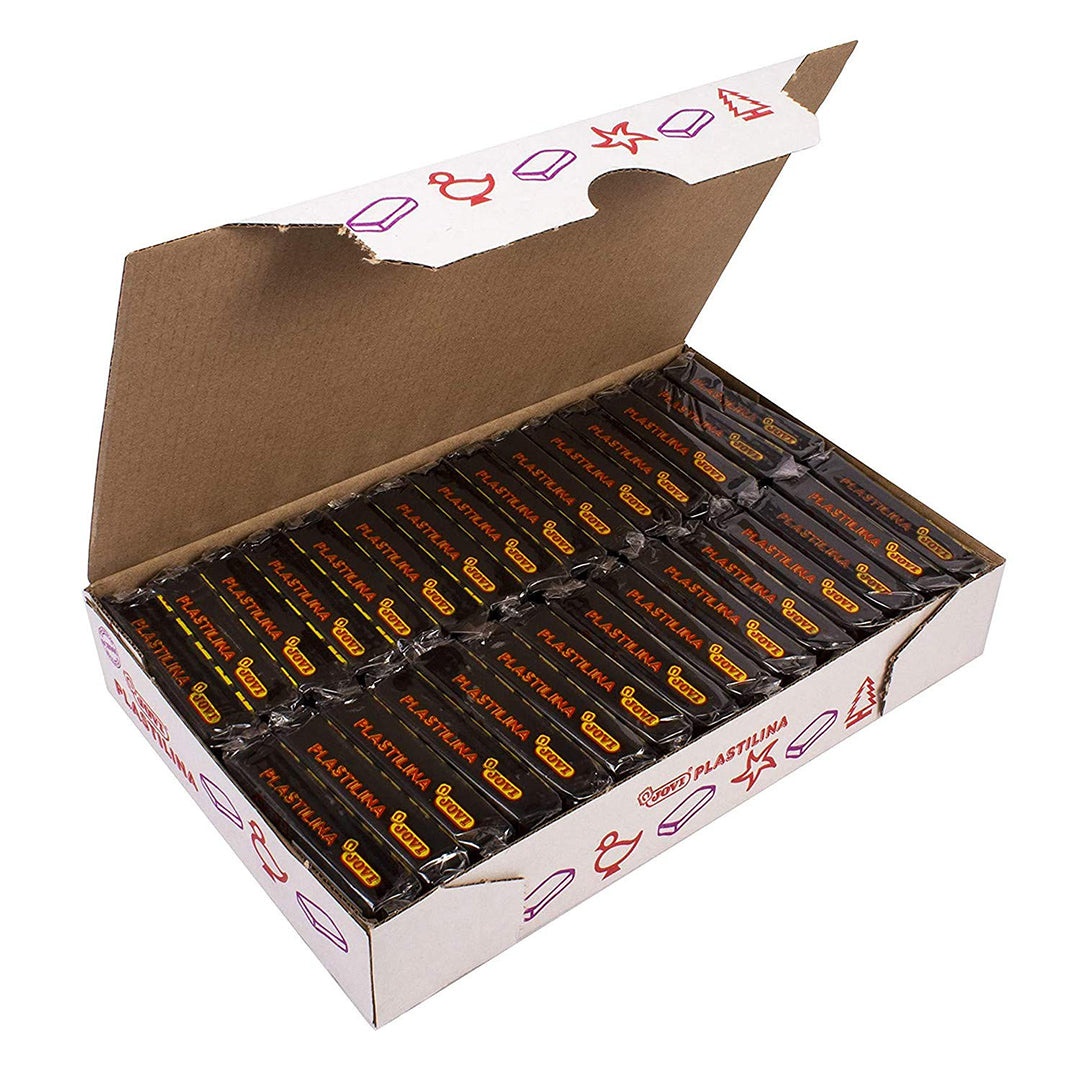
Jovi | Plastilina Black | Non-Drying Modelling Clay | Art & Craft | Pack of 30 Bars | 50gms
Description JOVI PLASTILINA is a vegetable based modeling clay to play in fun colors, very moldable, suitable from 2 years old, gluten-free and never dries out. Unlike mineral clay, it allows you to make figures with greater volume. Plus you can play non-stop because it never dries out It molds and demolds easily. Ideal for making figures in volume, its versatility also allows the use of molds and modelers as well as other painting techniques with PLASTICINE on paper. 100% Vegetable-based modeling clay Free of the major allergens and gluten free Safe for the children and with no toxicity risk It never dries you can play all the times that you want without a break! 3D and flat shapes Its versatility also allows the use of molds and other techniques as painting with PLASTILINA in a paper Highly Malleable It Is Easy To Remove From A Mould Without Disintegrating Or Losing Its Shape It Can Be Easily Smoothed Out With The Fingers And It Does Not Leave Marks This Package Has 30 Black Color bars of 50 gms each. Suitable for age group 3+ years onwards. Specification Brand - Jovi Colour - Black Age Range - Kid Material - Clay Item Weight - 1500 Grams
Brand: Jovi
Category: Arts & Entertainment > Hobbies & Creative Arts > Arts & Crafts > Art & Crafting Materials > Pottery & Sculpting Materials > Clay & Modeling Dough > Clay > Air-Dry Clay